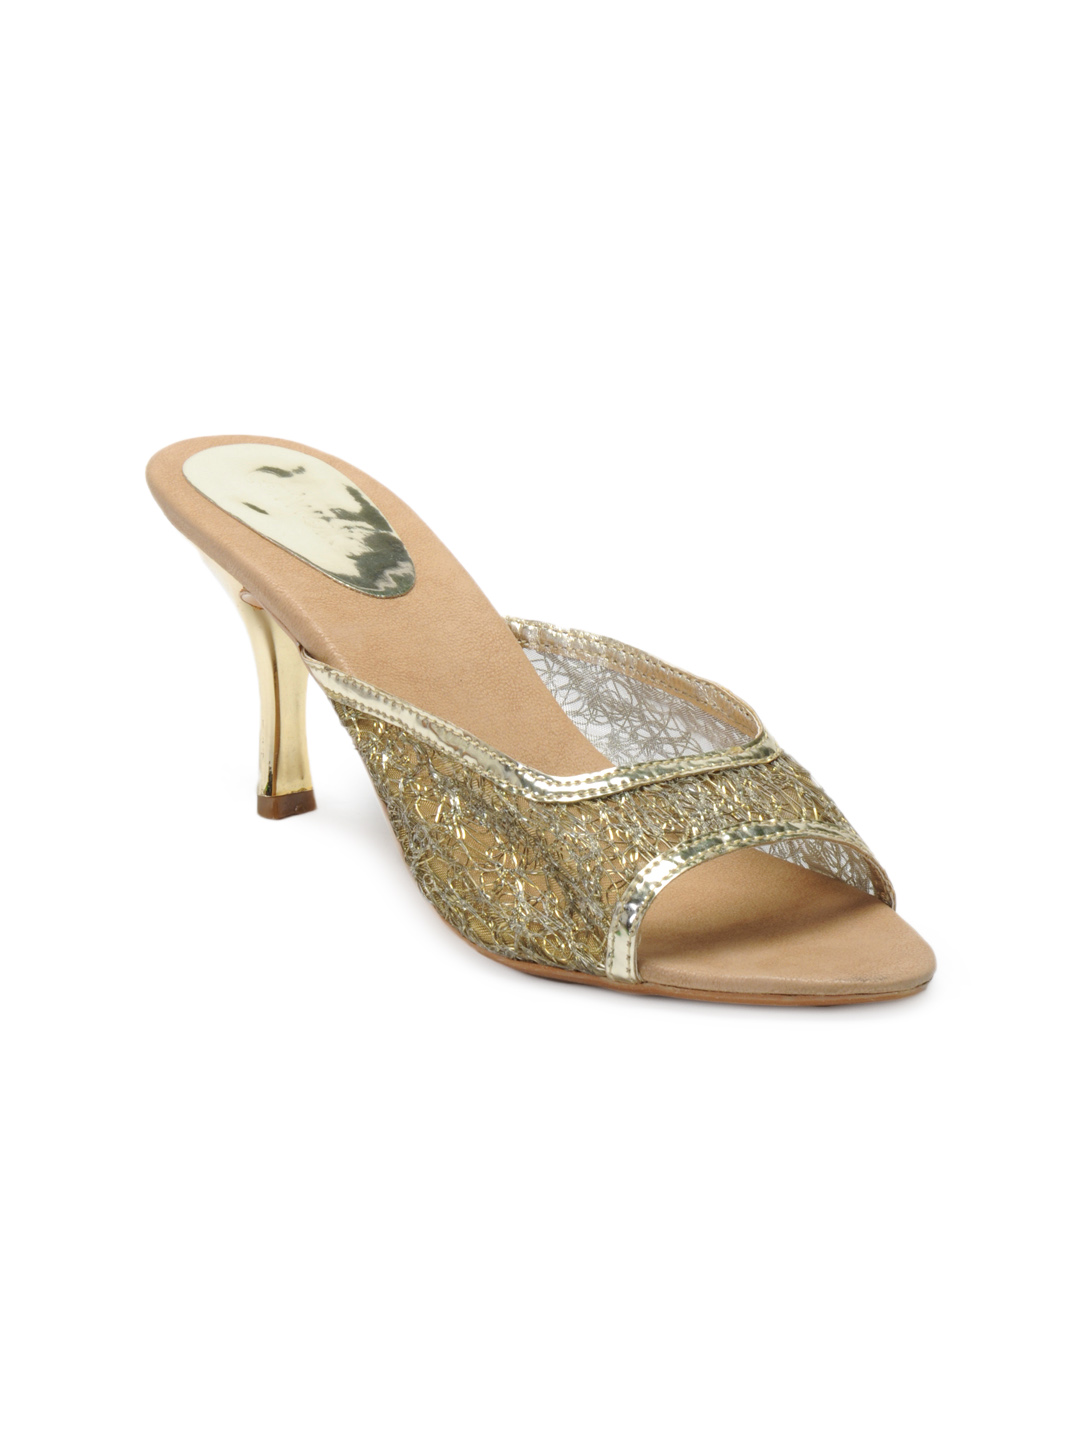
Catwalk Women Golden Heels
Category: Footwear / Shoes / Heels
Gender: Women
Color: Gold
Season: Winter 2015
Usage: Casual